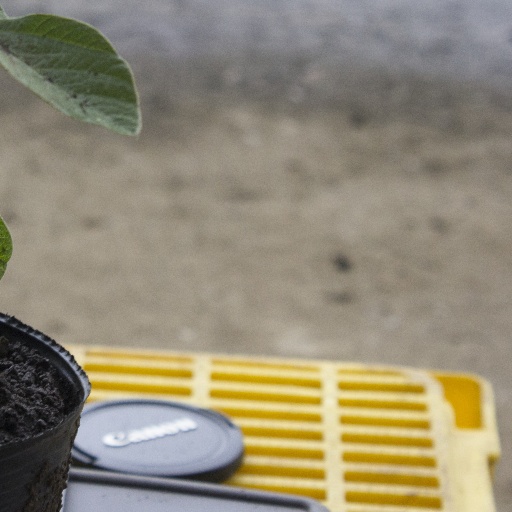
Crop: soybean